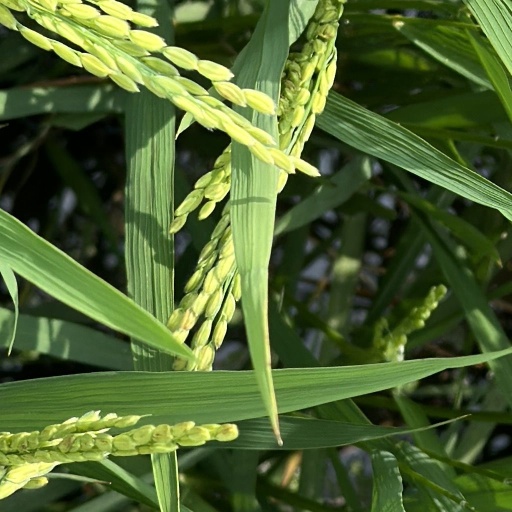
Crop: rice